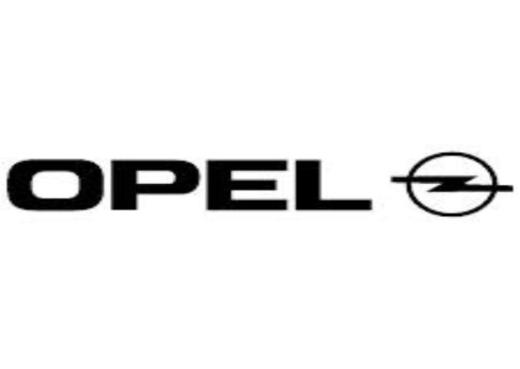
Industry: Transportation